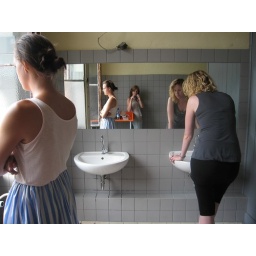
all the girls standing in the line for the bathroom